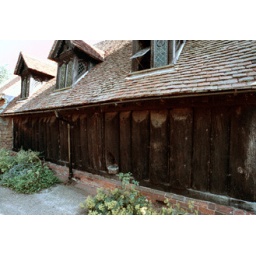
The oldest wooden church in the world is at Ongar, Essex.Greensted church built in 845 using tree trunks split in half.